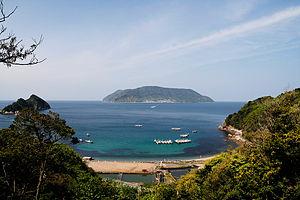
Iwai-shima est une île japonaise située en mer de Seto. L’île se trouve dans le bourg de Kaminoseki, à 150 km au sud d'Hiroshima au cœur du parc national de la mer de Seto Japon.
Kaminoseki est un bourg du district de Kumage, dans la préfecture de Yamaguchi, au Japon.